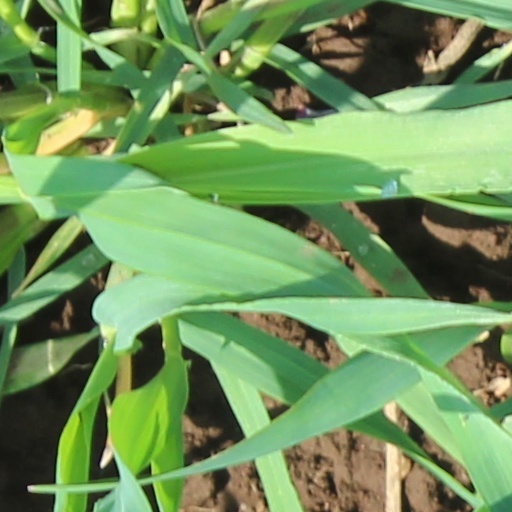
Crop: wheat